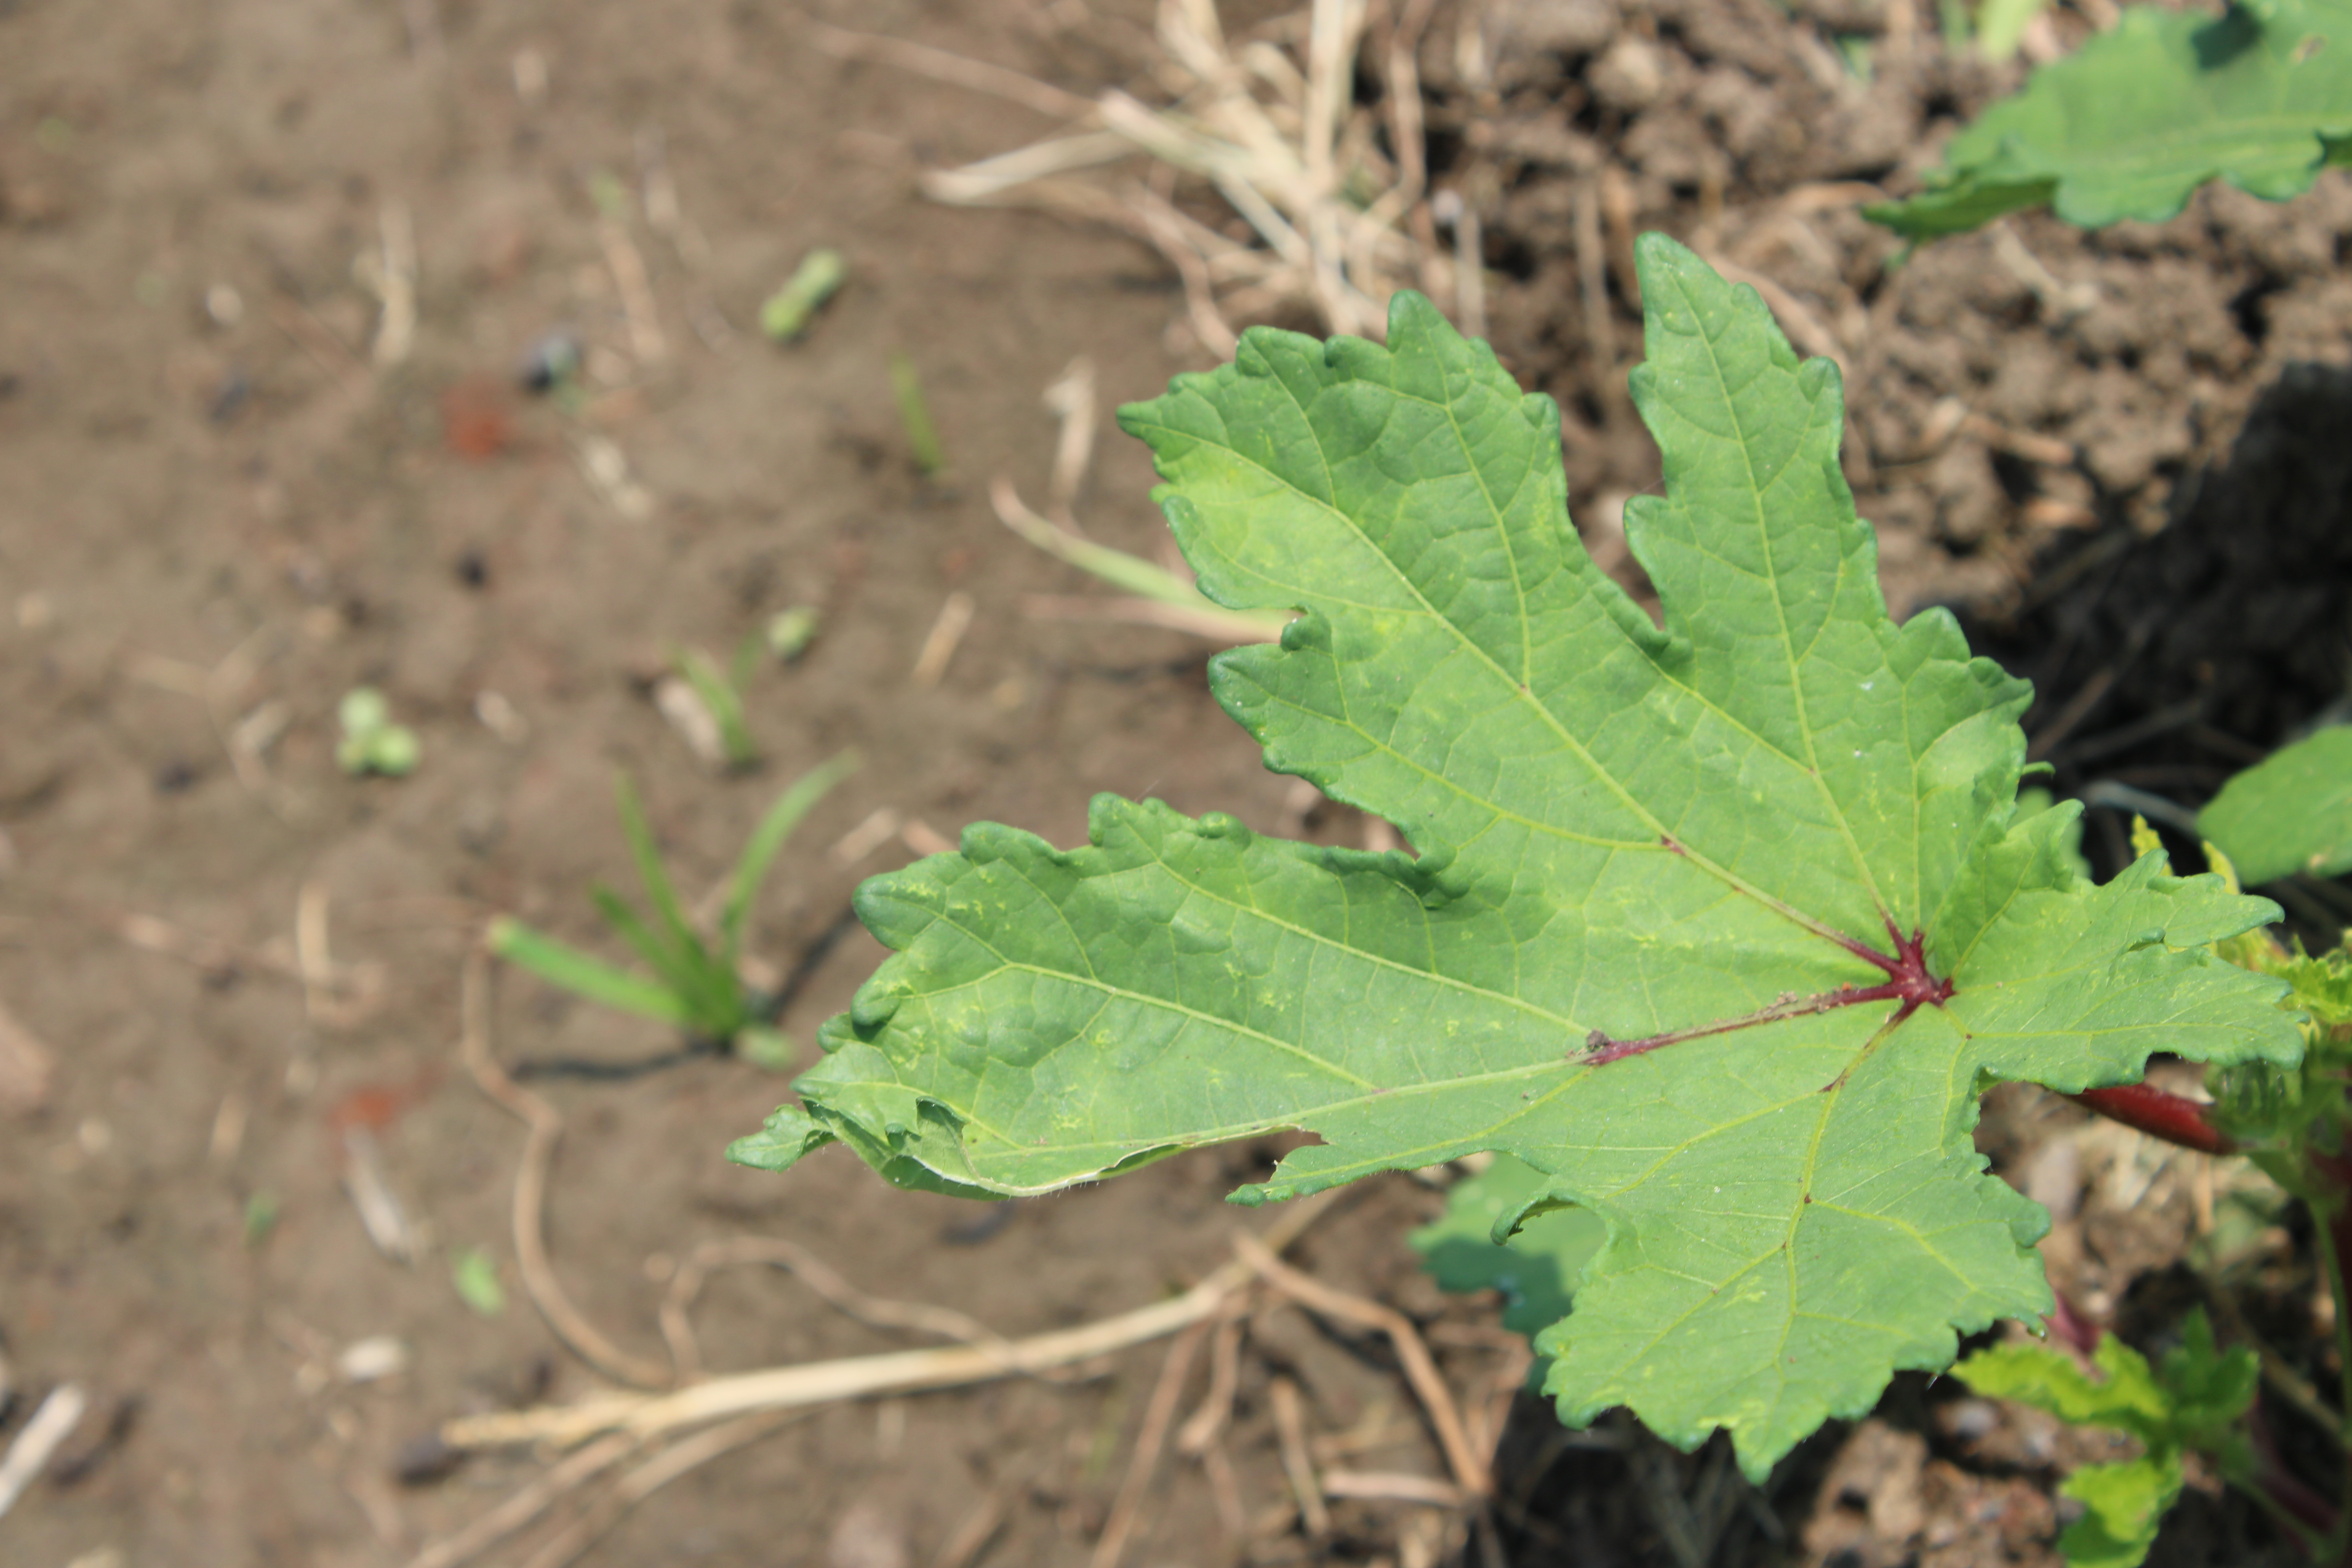
Label: Phyllosticta leaf spot